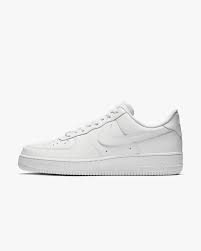
Label: Sneaker